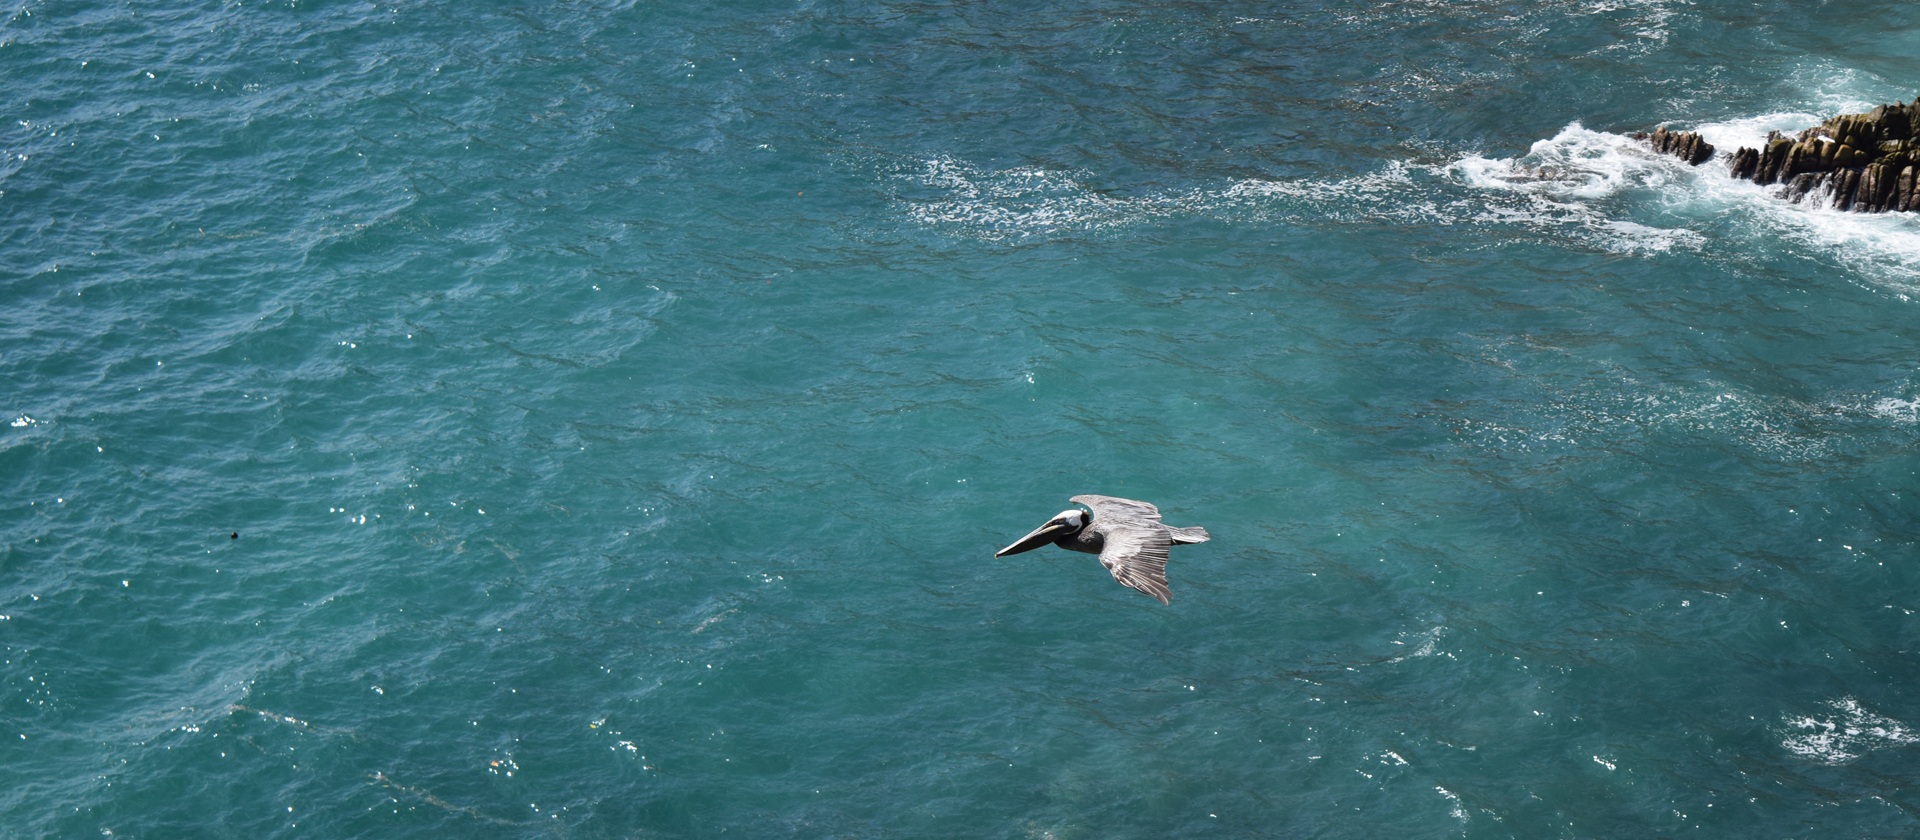
sea, coast, water, nature, ocean, bird, wave, animal, pelican, wildlife, underwater, fish, pacific, marine biology